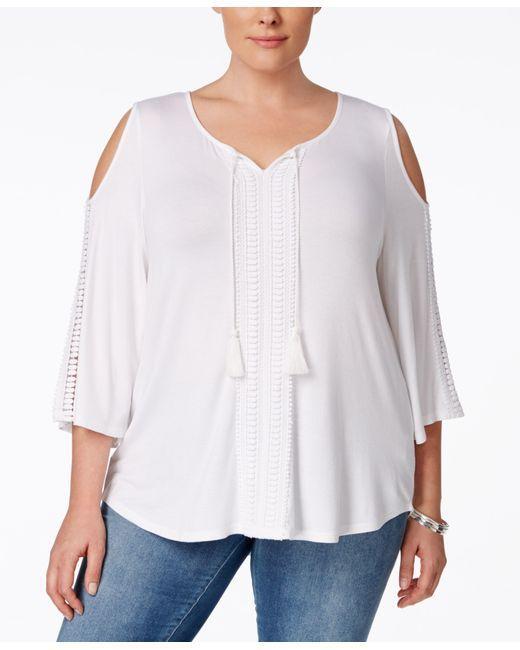
Weißes Baumwoll-Top mit vollen Ärmeln für Damen